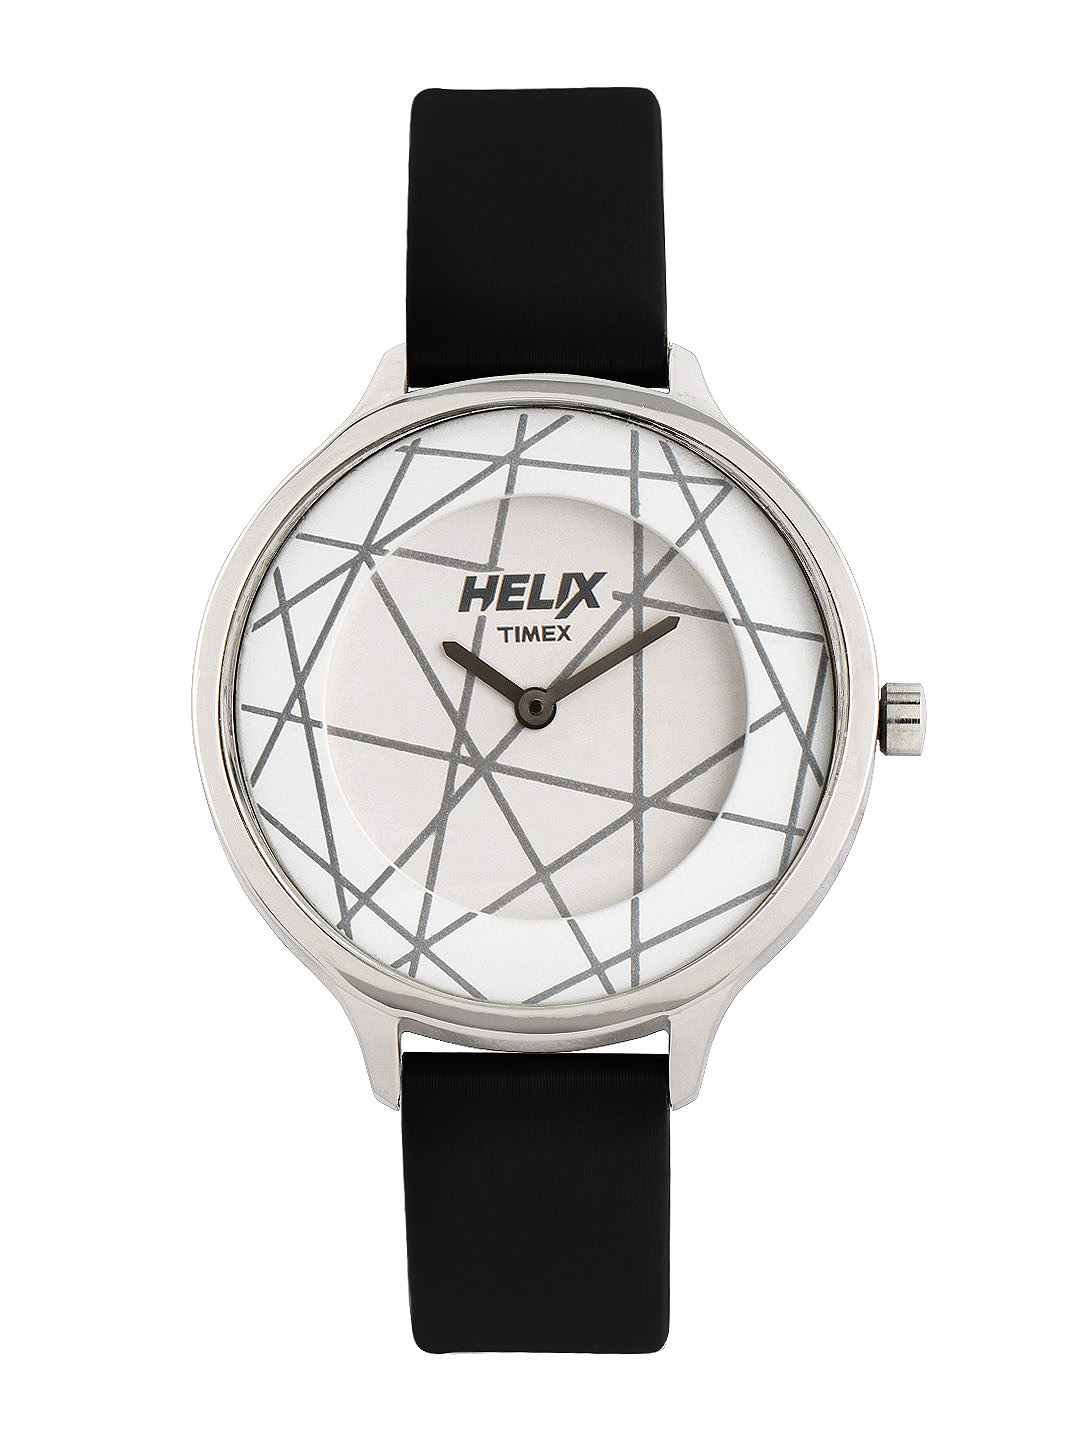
Helix Women White Dial Watch
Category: Accessories / Watches / Watches
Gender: Women
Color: White
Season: Winter 2016
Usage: Casual